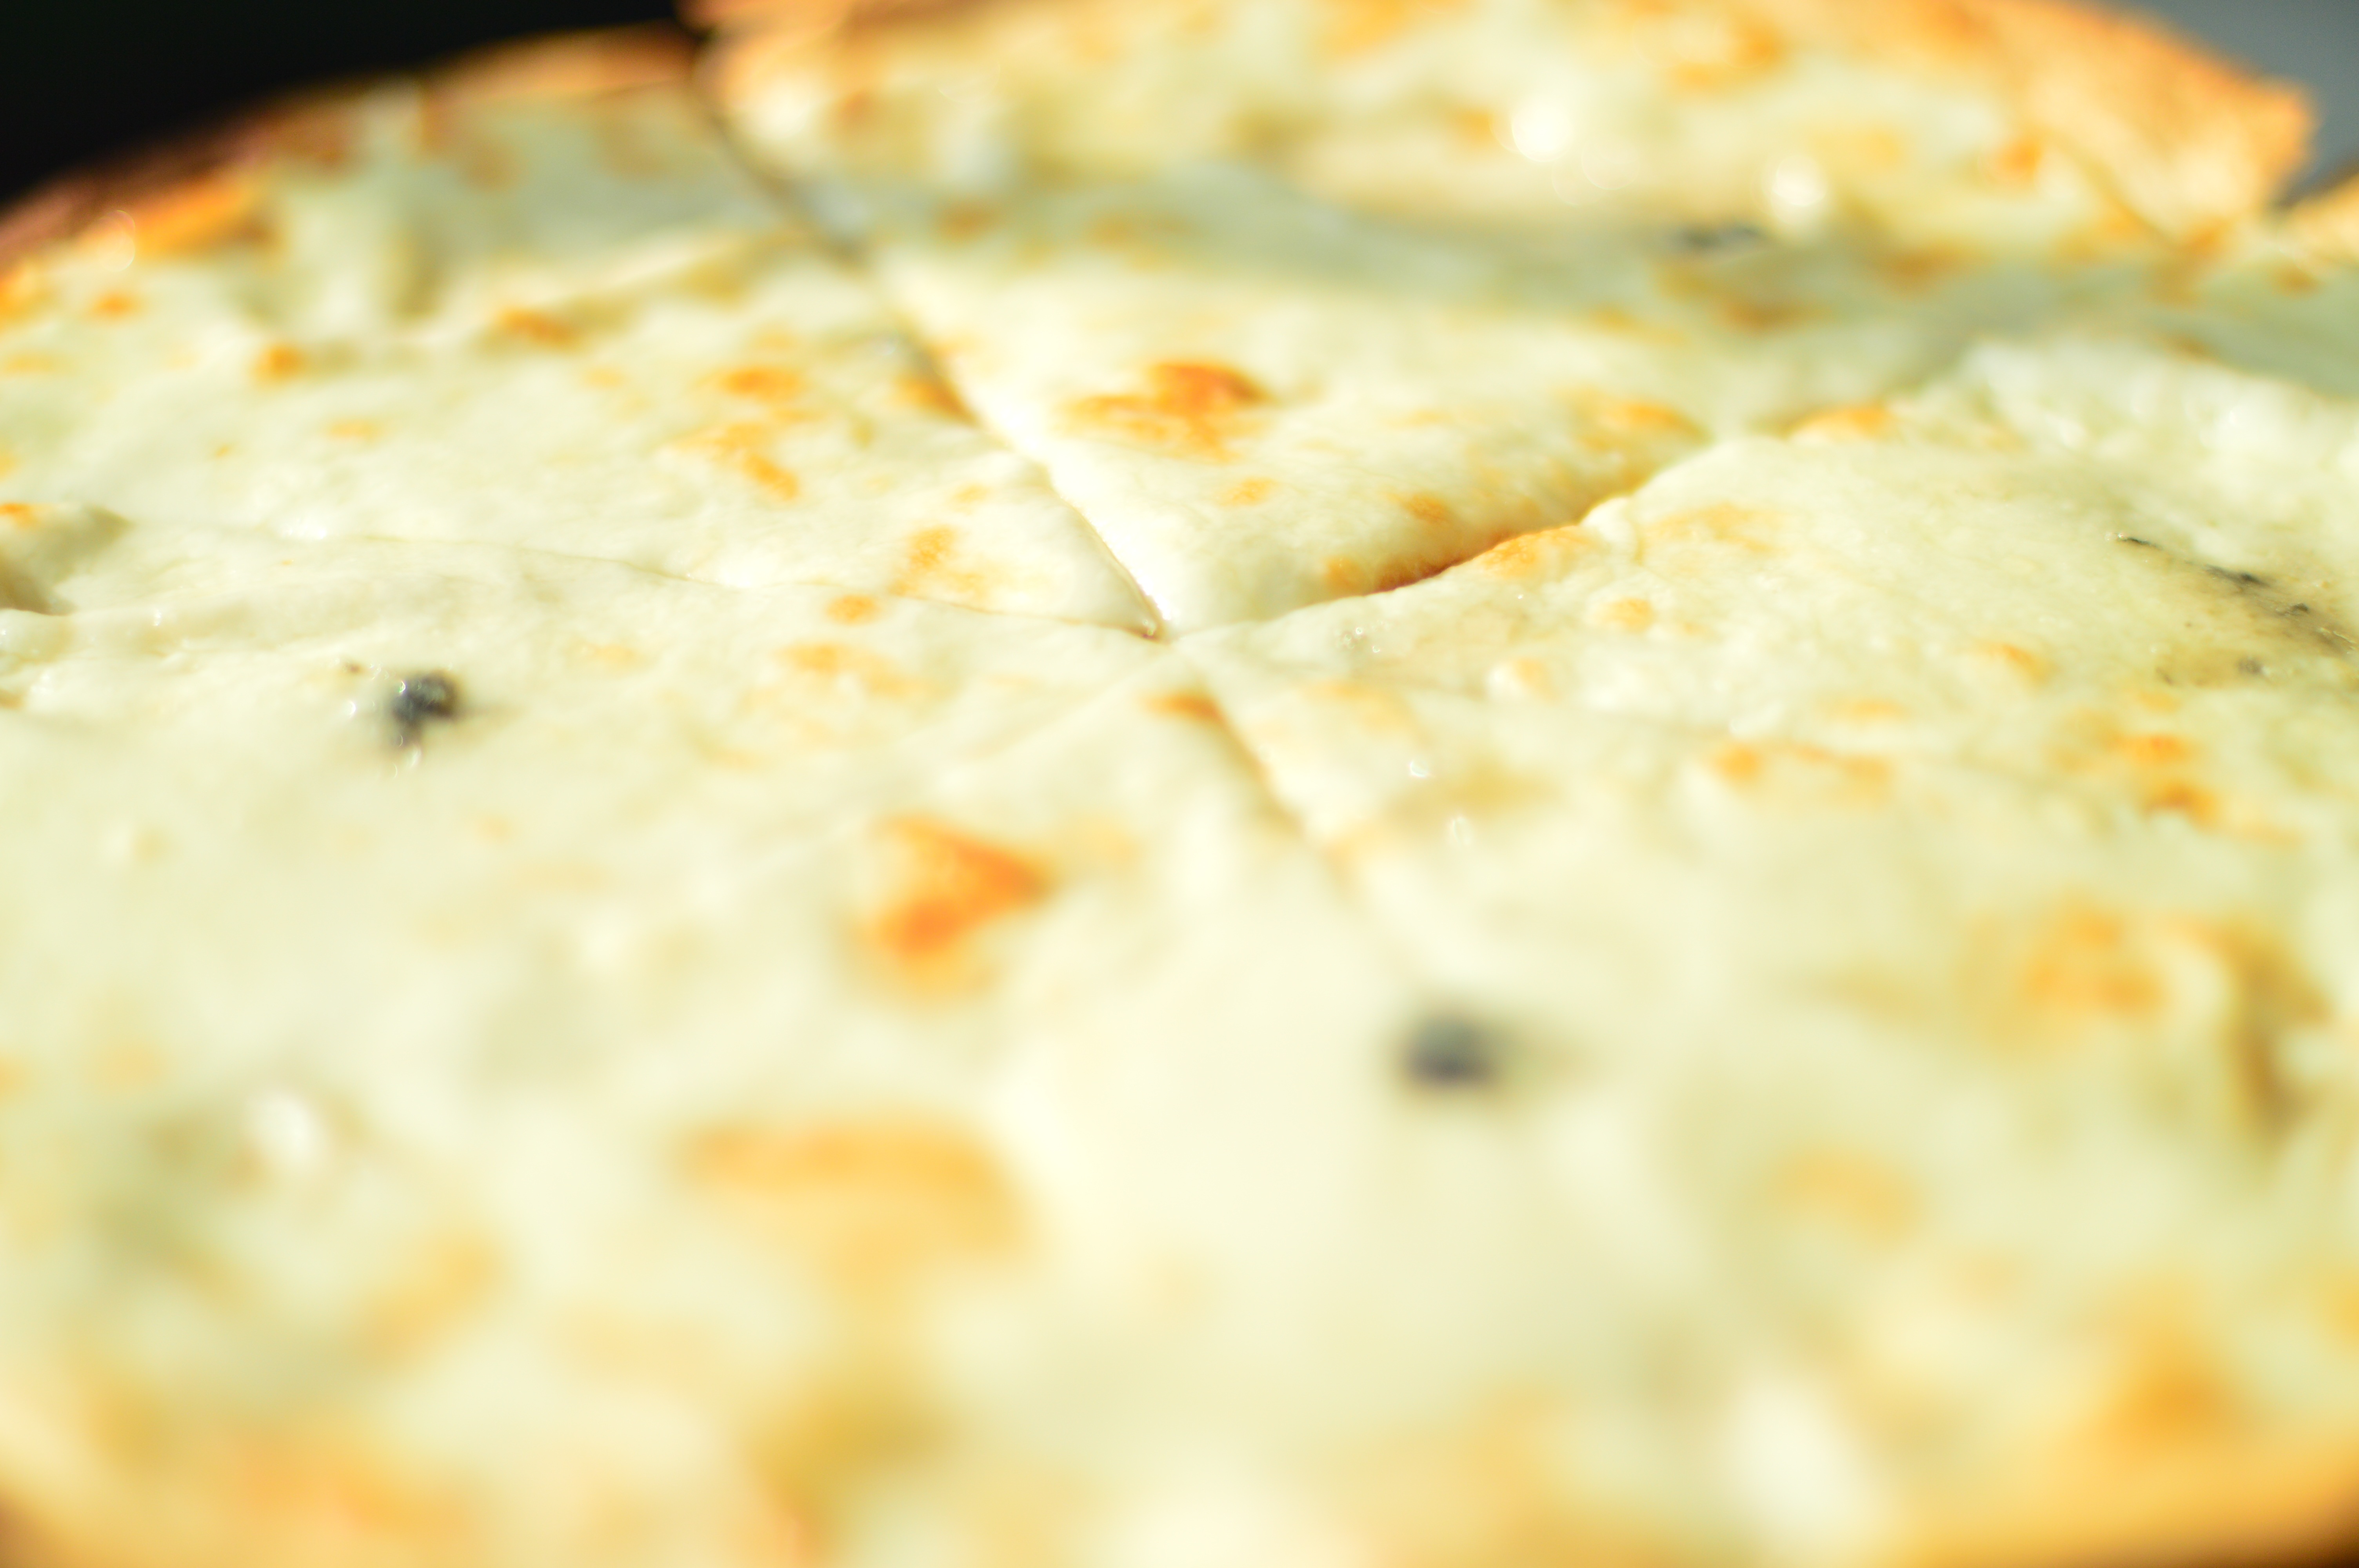
dish, meal, food, produce, italy, breakfast, cuisine, bread, pizza, cheese, quiche, baked goods, gorgonzola, naan, focaccia, flatbread, pot pie